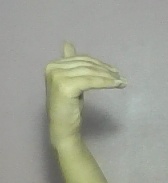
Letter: khaa